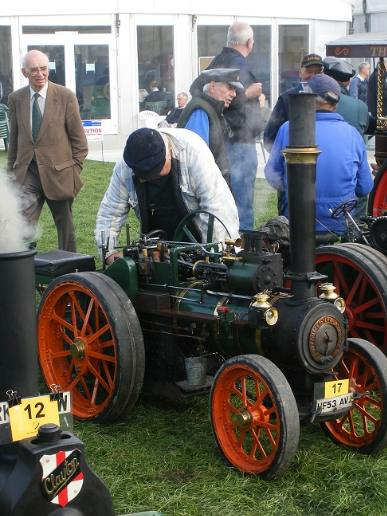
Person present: Yes